Antarctic prion

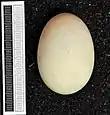
Egg, Collection Museum Wiesbaden

Like all prions, the Antarctic prion eats primarily zooplankton, which it obtains by filtering water through its upper bill.